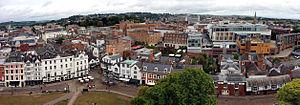
George Gissing /ˌdʒɔːdʒ ˈɡɪ.sɪŋ/ est un écrivain britannique, né le 22 novembre 1857 à Wakefield et mort le 28 décembre 1903 à Ispoure.